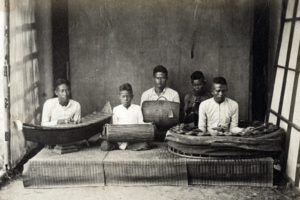
Thailand / Kultur
Thailandsk orkester omkring år 1900.
Thailand, officielt Kongeriget Thailand, tidligere kaldet Siam, er et kongerige i Sydøstasien. Det grænser til Myanmar, Laos, Cambodja og strækker sig også ned ad Malaccahalvøen til Malaysia. Medlem af ASEAN.